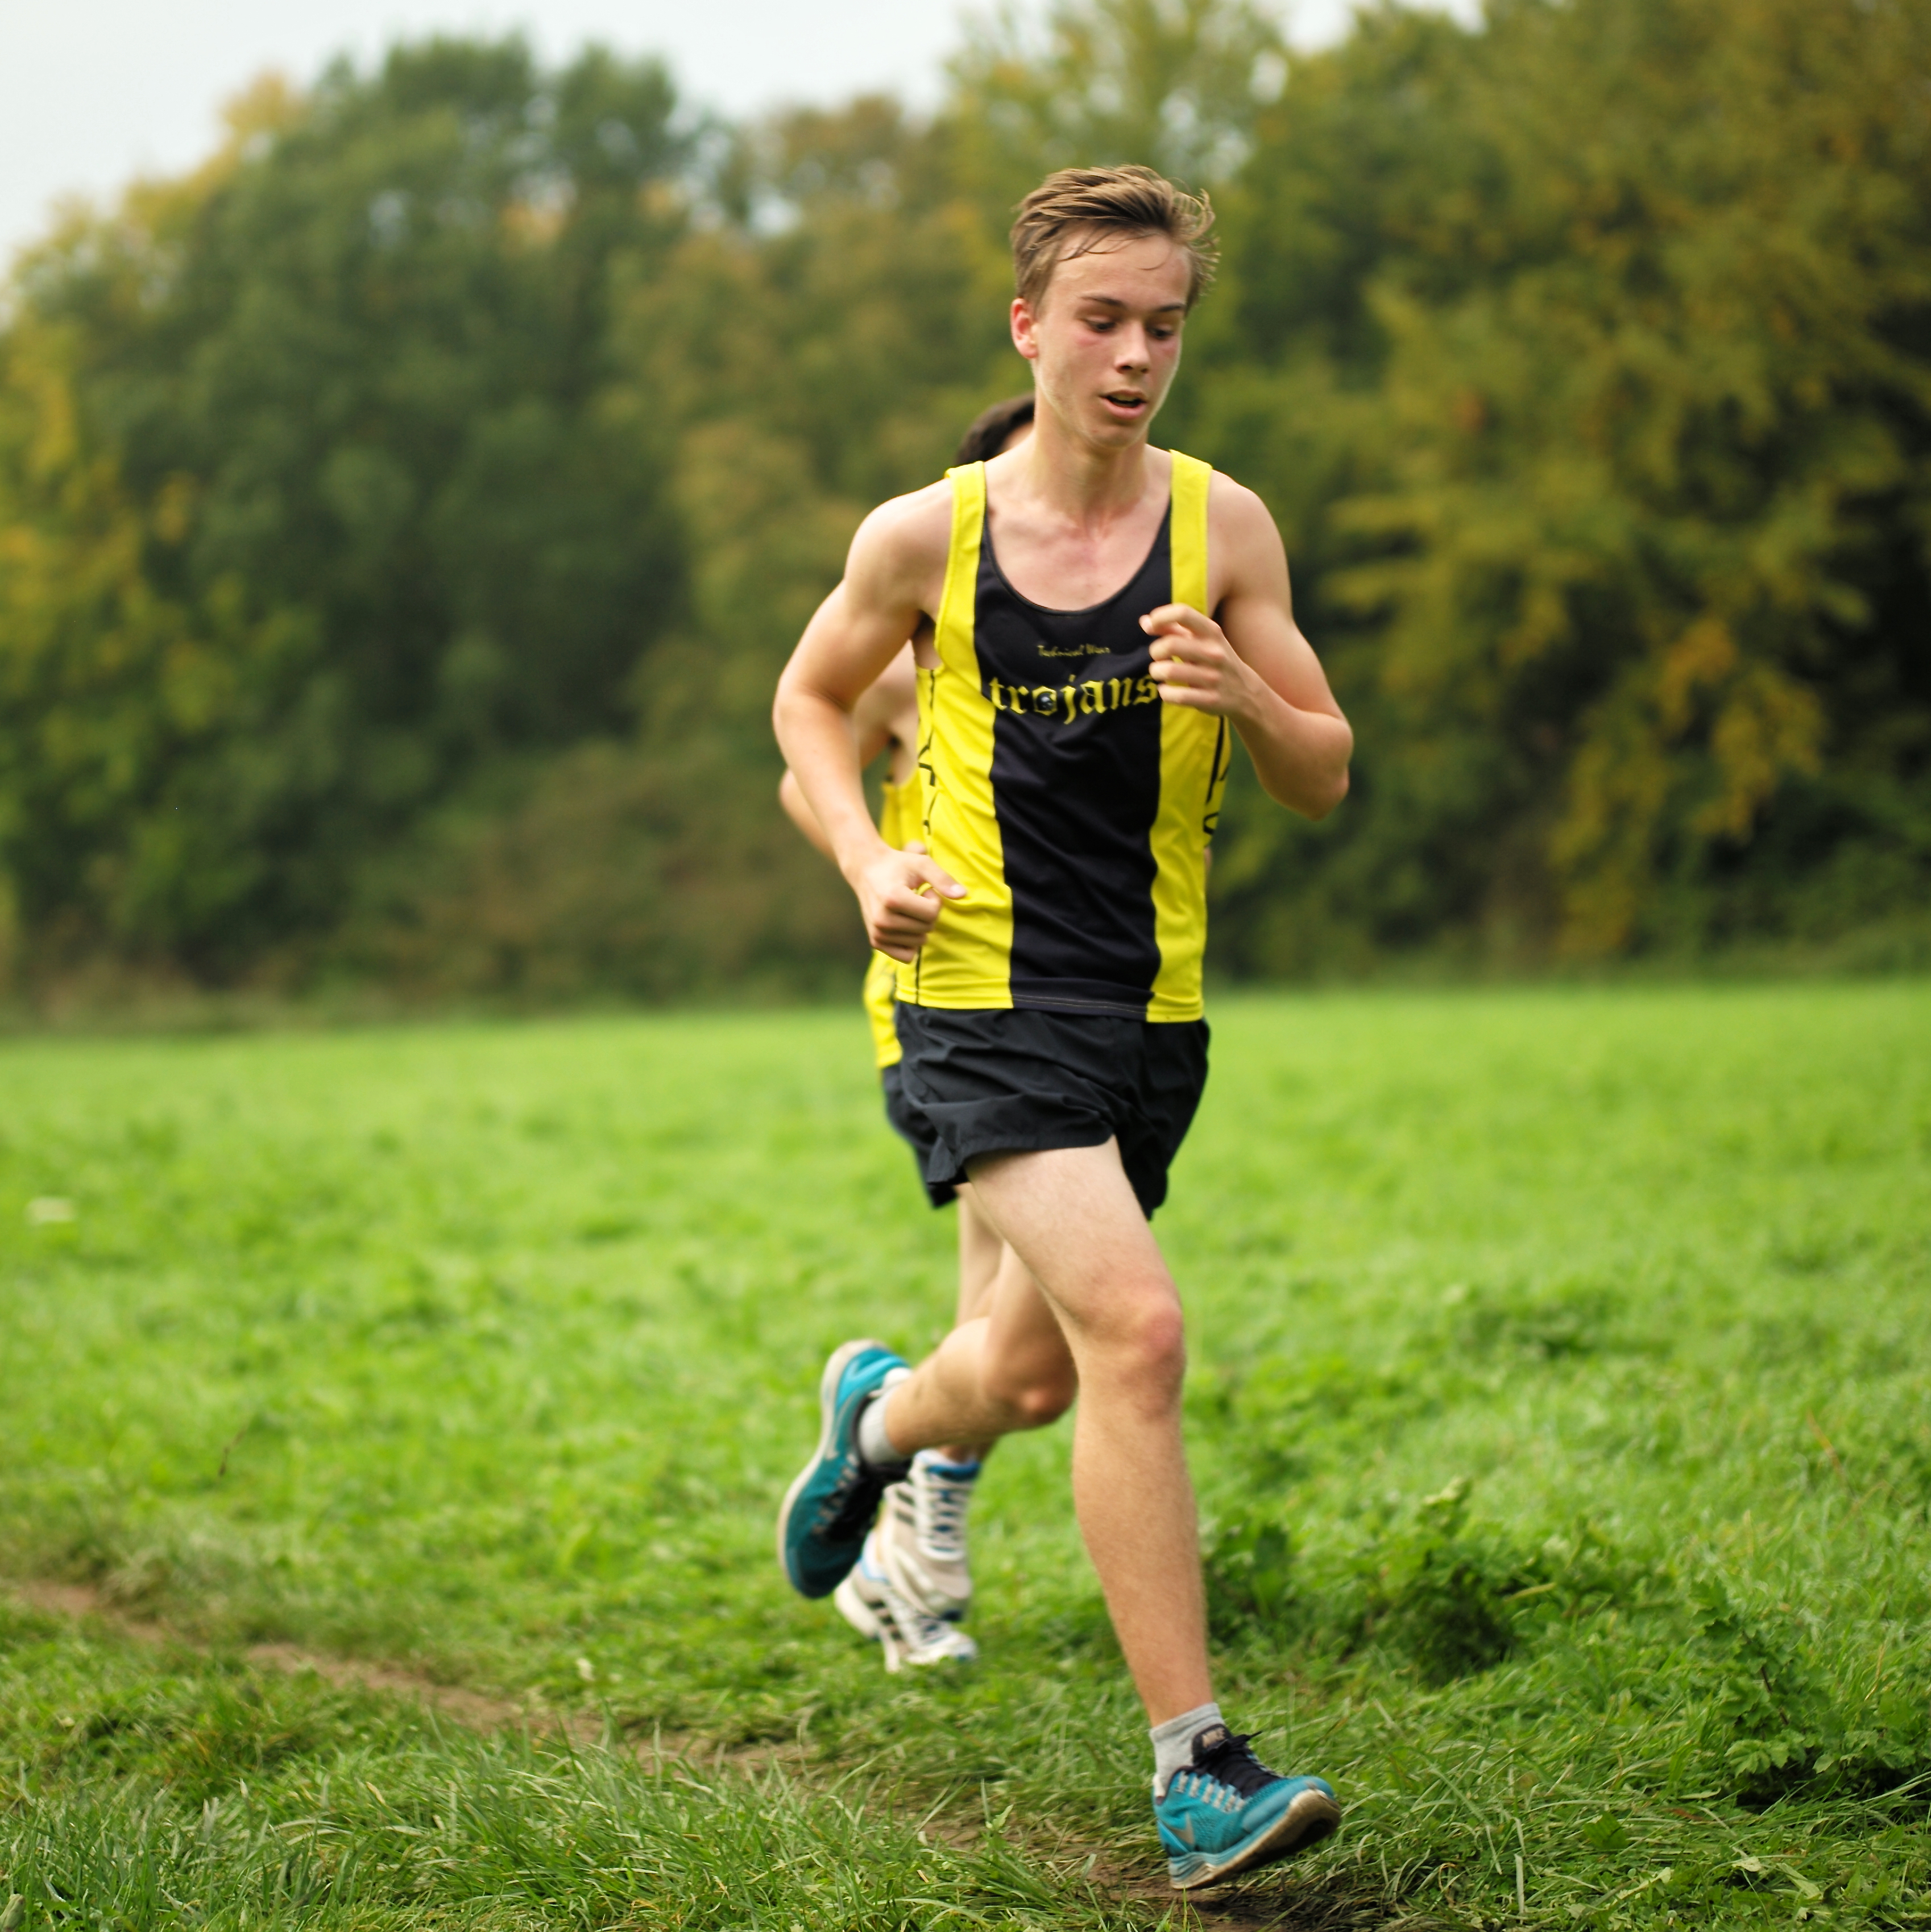
forest, person, girl, sport, boy, running, run, recreation, europe, high, park, jogging, runner, ash, muscle, crosscountry, race, competition, woods, holland, amsterdam, netherlands, m, sports, 50, school, runners, endurance, junior, leica, 240, summilux, varsity, athletics, meet, xc, isa, sprint, amsterdamsebos, physical exercise, outdoor recreation, human action, individual sports, endurance sports, ultramarathon, duathlon, cross country running